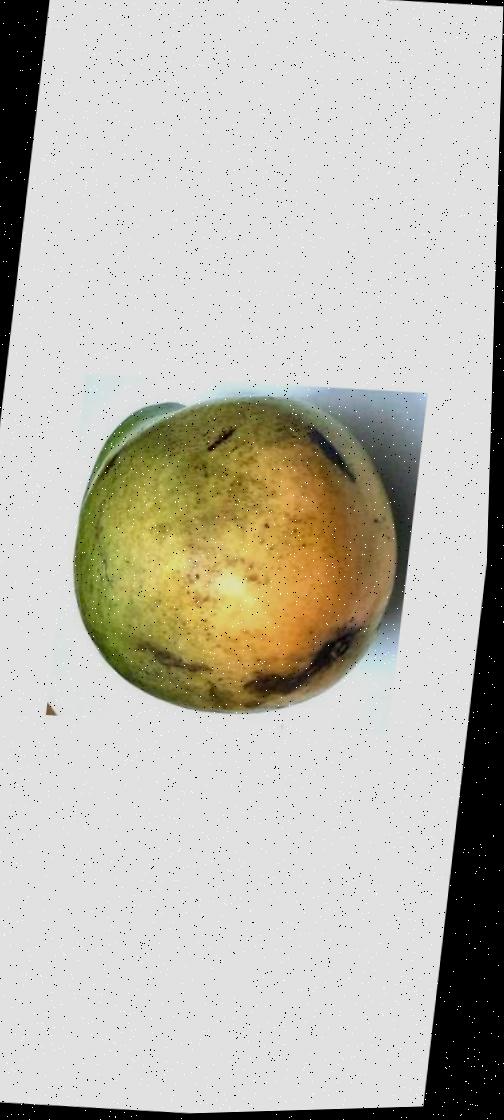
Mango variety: Rupali